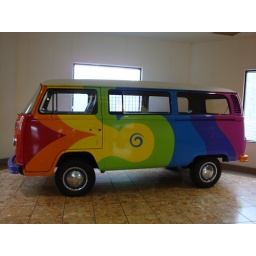
A bus that sits in an Upper floor hallway in the Diamond Mall in Anchorage